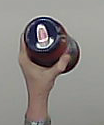
Product: barilla_pomodoro